The Three Deaths of Marisela Escobedo

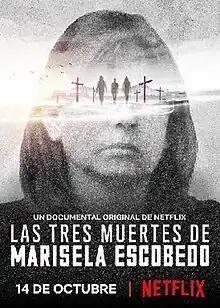
Netflix release poster

The Three Deaths of Marisela Escobedo is a 2020 Mexican documentary film directed by Carlos Perez Osorio about the murder of 16-year-old Mexican Ruby Frayre and the subsequent pursuit of justice by her mother Marisela Escobedo.